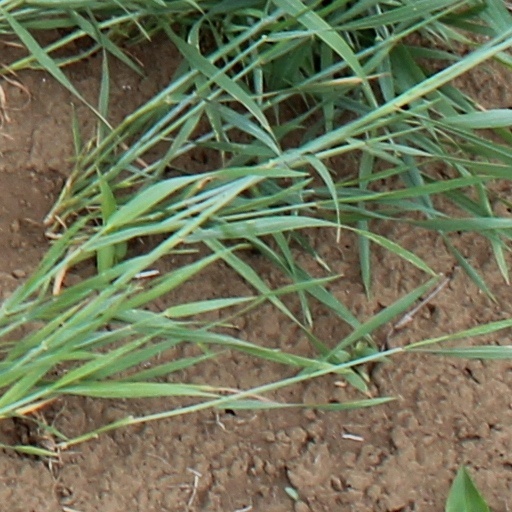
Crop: wheat